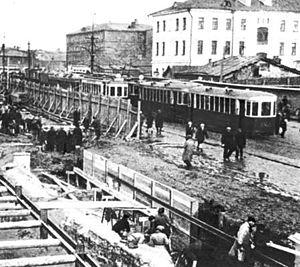
Le métro de Moscou est le principal système de transport en commun de la capitale russe Moscou. Composé de quatorze lignes d'une longueur totale de 365 km et comprenant 232 stations il transporte en moyenne 6,25 millions de passagers par jour ce qui en fait le métro le plus fréquenté d'Europe.